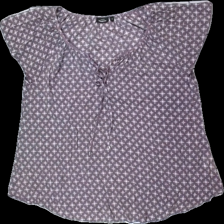
View: front
Type: Blouse
Category: Ladies
Brand: Kappahl
Colors: Red, Black, White, Blue
Material: 78% viskos 22% polyester
Pattern: Geometric print
Cut: V-collar
Size: M
Season: All
Damage: urtvättat
Damage location: top center
Damage 2: urtvättat
Damage 2 location: middle center
Price range: <50
Recommended usage: Reuse
Description: blus med mönster